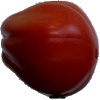
Label: Tomato Heart 1